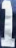
Number: 1